Bill Shankly

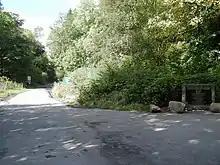
Shankly memorial (to the right) and the lane to Glenbuck

Bill Shankly was born in the small Scottish coal mining village of Glenbuck, Ayrshire, whose population in 1913, the year of Shankly's birth, was around 700. People born there would often move to find work in larger coal mines. As a result, Glenbuck became largely derelict and by the time Shankly's ghost writer John Roberts visited it in 1976, there were only 12 houses left, including a cottage owned by Shankly's sister, Elizabeth, whom Roberts described as "the last of the children of Glenbuck".